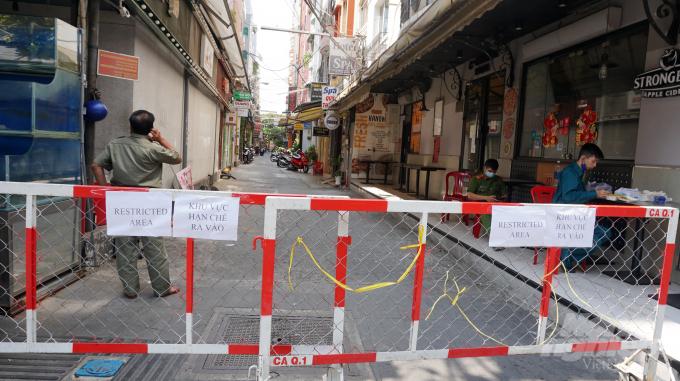
có một vài người đang xuất hiện ở hai bên đường